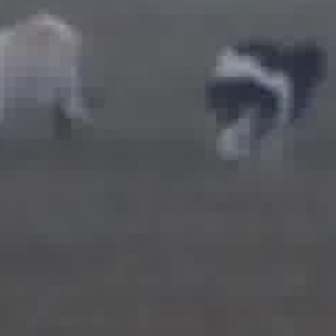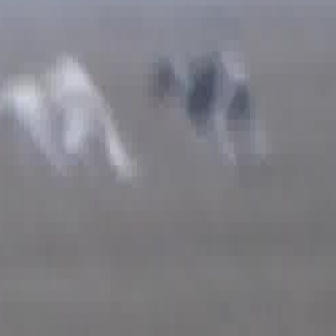
  Please identify the target specified by the bounding box [203,39,325,162] in the first image and locate it in the second image. Return the coordinates in [x_min,y_min,x_max,y_max] format.
Answer: [144,44,266,166]